Jhuruli

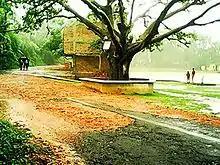
The nearby ball field and school side during a rainy day in June 2014

In Jhuruli, all boundaries which bounded the village are seemed to be specific. The area cover mostly with small parts of the village. The edge of the village which also stated round the village is watery called sometime "Jolkor" means water tax and some time Plunge means general use free water. Jolkor is projected with fishery which is the main economic point of the village. The roads about here are narrow, they are seemed as turn now to the right and now to the left. It is said that the village faces always the cool air of water, basically the cool air of Jolkor that bounds the village.